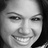
Emotion: happy